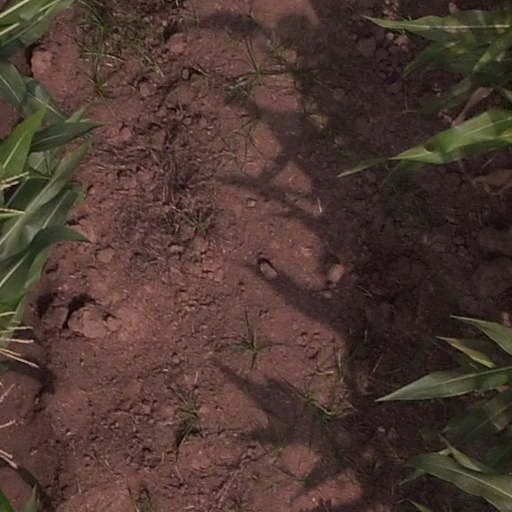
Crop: maize; corn